Inscription stones of Bengaluru

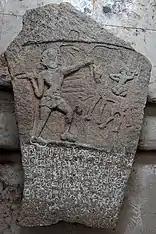
The 750CE Hebbal-Kittayya hero-stone with inscription

Inscriptions found in the city have contributed immensely to the study of place names of many Bengaluru localities. In addition, they have helped prove the millennium-old antiquity of the settlement known as Bengaluru. The oldest reference to the name of the city is found at the Nāgeśvara temple complex in Begur. The inscription is dated to circa 900 CE and mentions "Bēngul̤ūr" as a territory around which a war was fought.